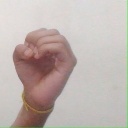
अक्षर: ऊ